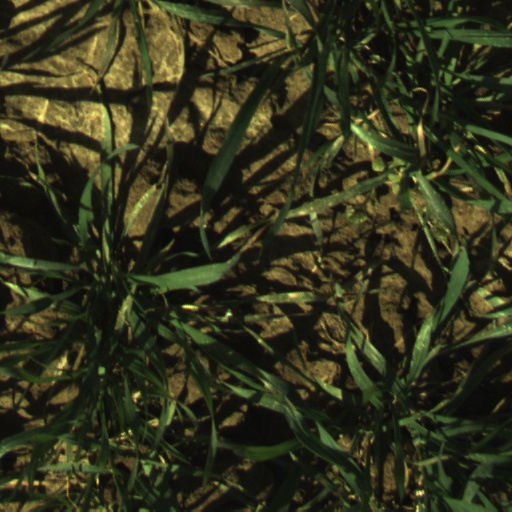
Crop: wheat